The Gladiators (novel)

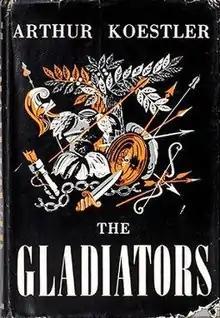
First edition (publ. Jonathan Cape)

The Gladiators (1939) is the first novel by the author Arthur Koestler; it portrays the effects of the Spartacus revolt in the Roman Republic. Published in 1939, it was later reprinted in other editions.